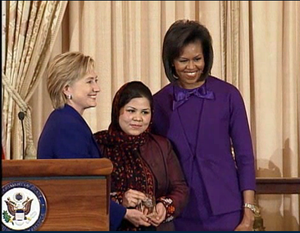
Wazhma Frogh, en arabe : وازهام فروغ, est une militante sociale afghane qui agit au sein des ONG, Research Institute for Women, Peace & Security in Afghanistan, et Global Rights. Elle lutte contre les violences domestiques, le viol conjugal, les viols d'enfants et l'exploitation sexuelle en Afghanistan mais aussi dans les camps de réfugiés afghans au Pakistan.